The Frolic of the Beasts

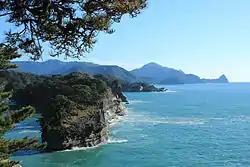
Izu coastline in Nishiizu.

Mishima was infatuated with the Noh theater and he wrote several Noh plays himself (adapted from ancient Noh performances). All of his plays were performed in Japan and some of them in other cities around the world, including New York. There is some speculation that Mishima was partly influenced in his choice of subject matter by the theme of Noh masks running through Fumiko Enchi's novel, "Masks". It seems certain that Mishima rated Enchi highly and described this book as an "esoteric masterpiece." Enchi's novel was published in 1958, three years before "The Frolic of the Beasts".